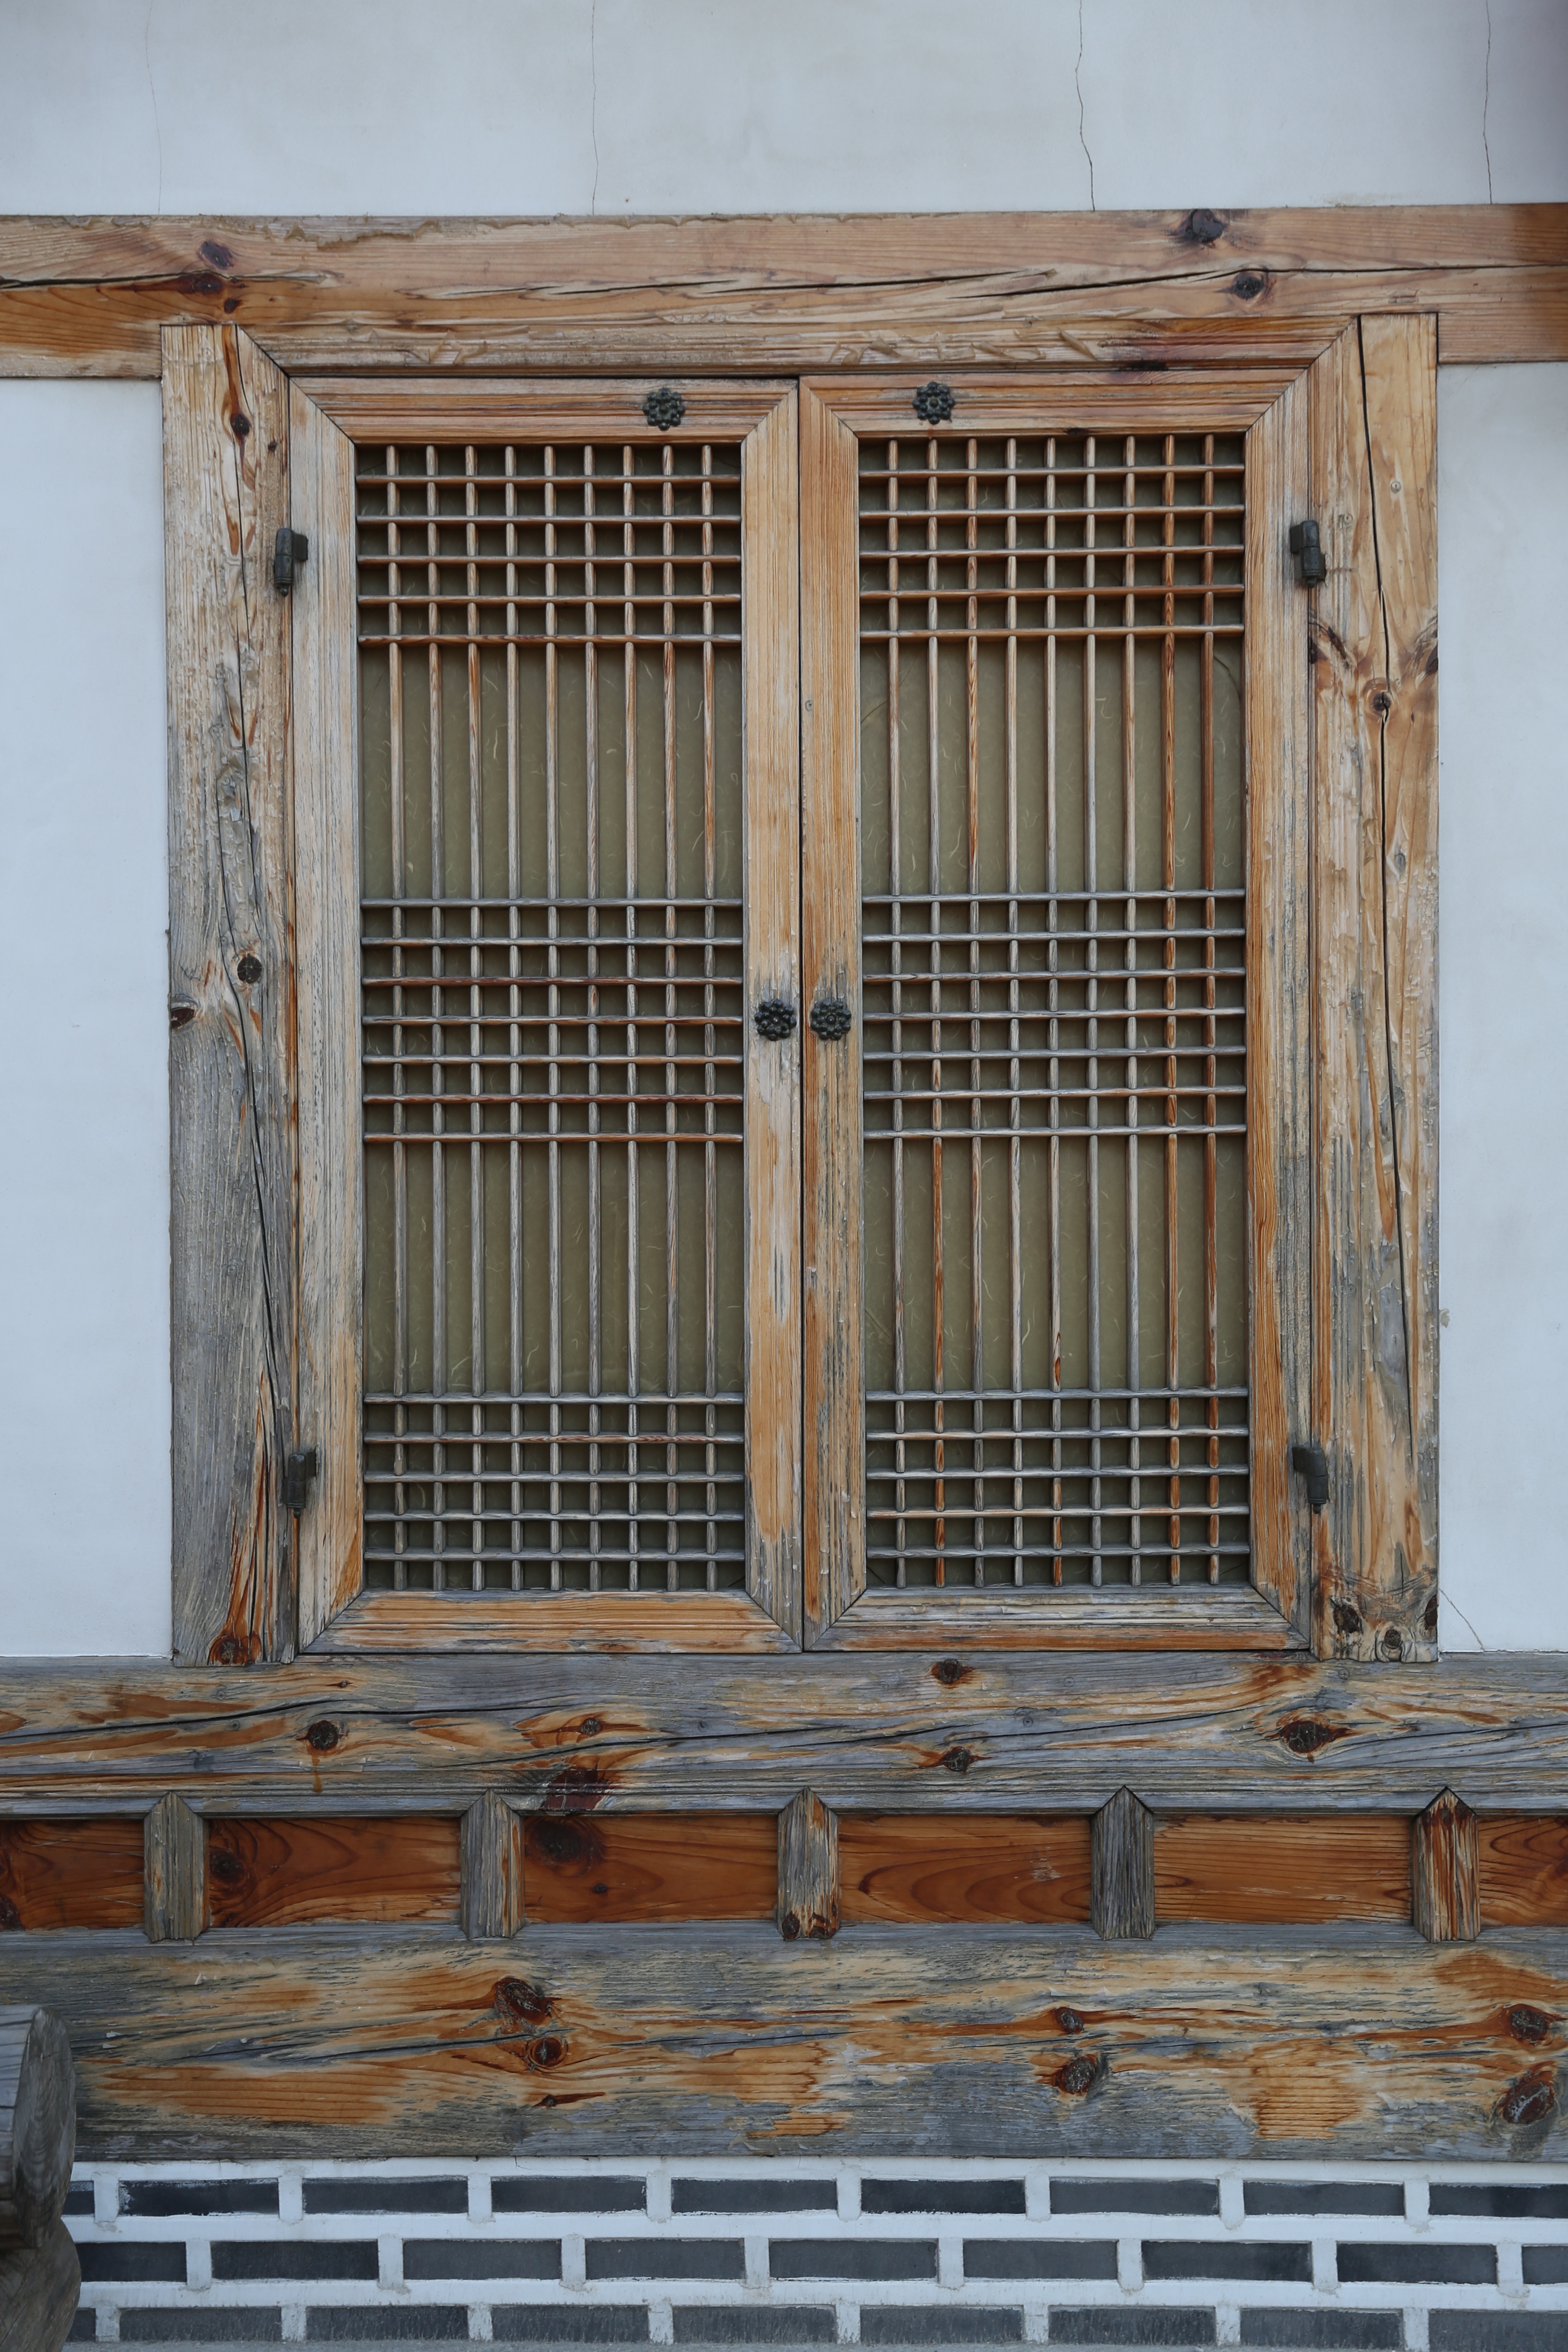
wood, window, facade, furniture, moon, interior design, traditional, cupboard, republic of korea, the doors live, window covering, cabinetry